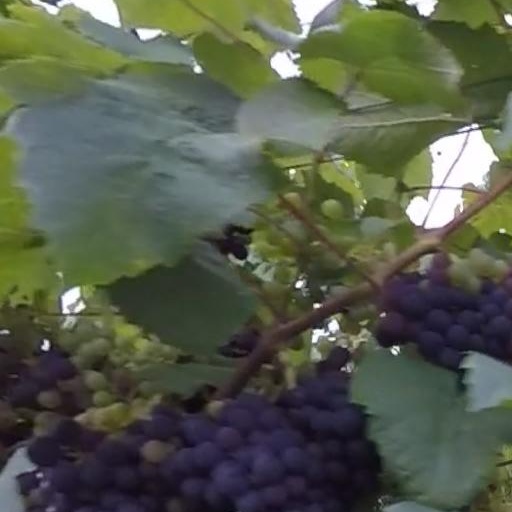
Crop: grape